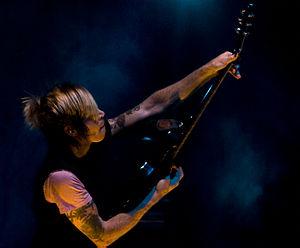
Jade Puget Errol est le guitariste du groupe de rock alternatif AFI, et l'opérateur claviériste / synthétiseur pour le duo électronique Blaqk Audio. Puget est végétarien et straight edge.
AFI, diminutif de A Fire Inside, est un groupe de rock alternatif américain, originaire d'Ukiah, en Californie. La composition actuelle du groupe est Davey Havok au chant, Jade Puget à la guitare, Hunter Burgan à la basse et Adam Carson à la batterie. La sensibilité lyrique du groupe s'exprime de différentes façons au cours des différentes phases de leur carrière. En effet, on pourrait diviser leur carrière en trois phases, c'est-à-dire la phase punk hardcore, la phase horror punk et la phase mainstream.